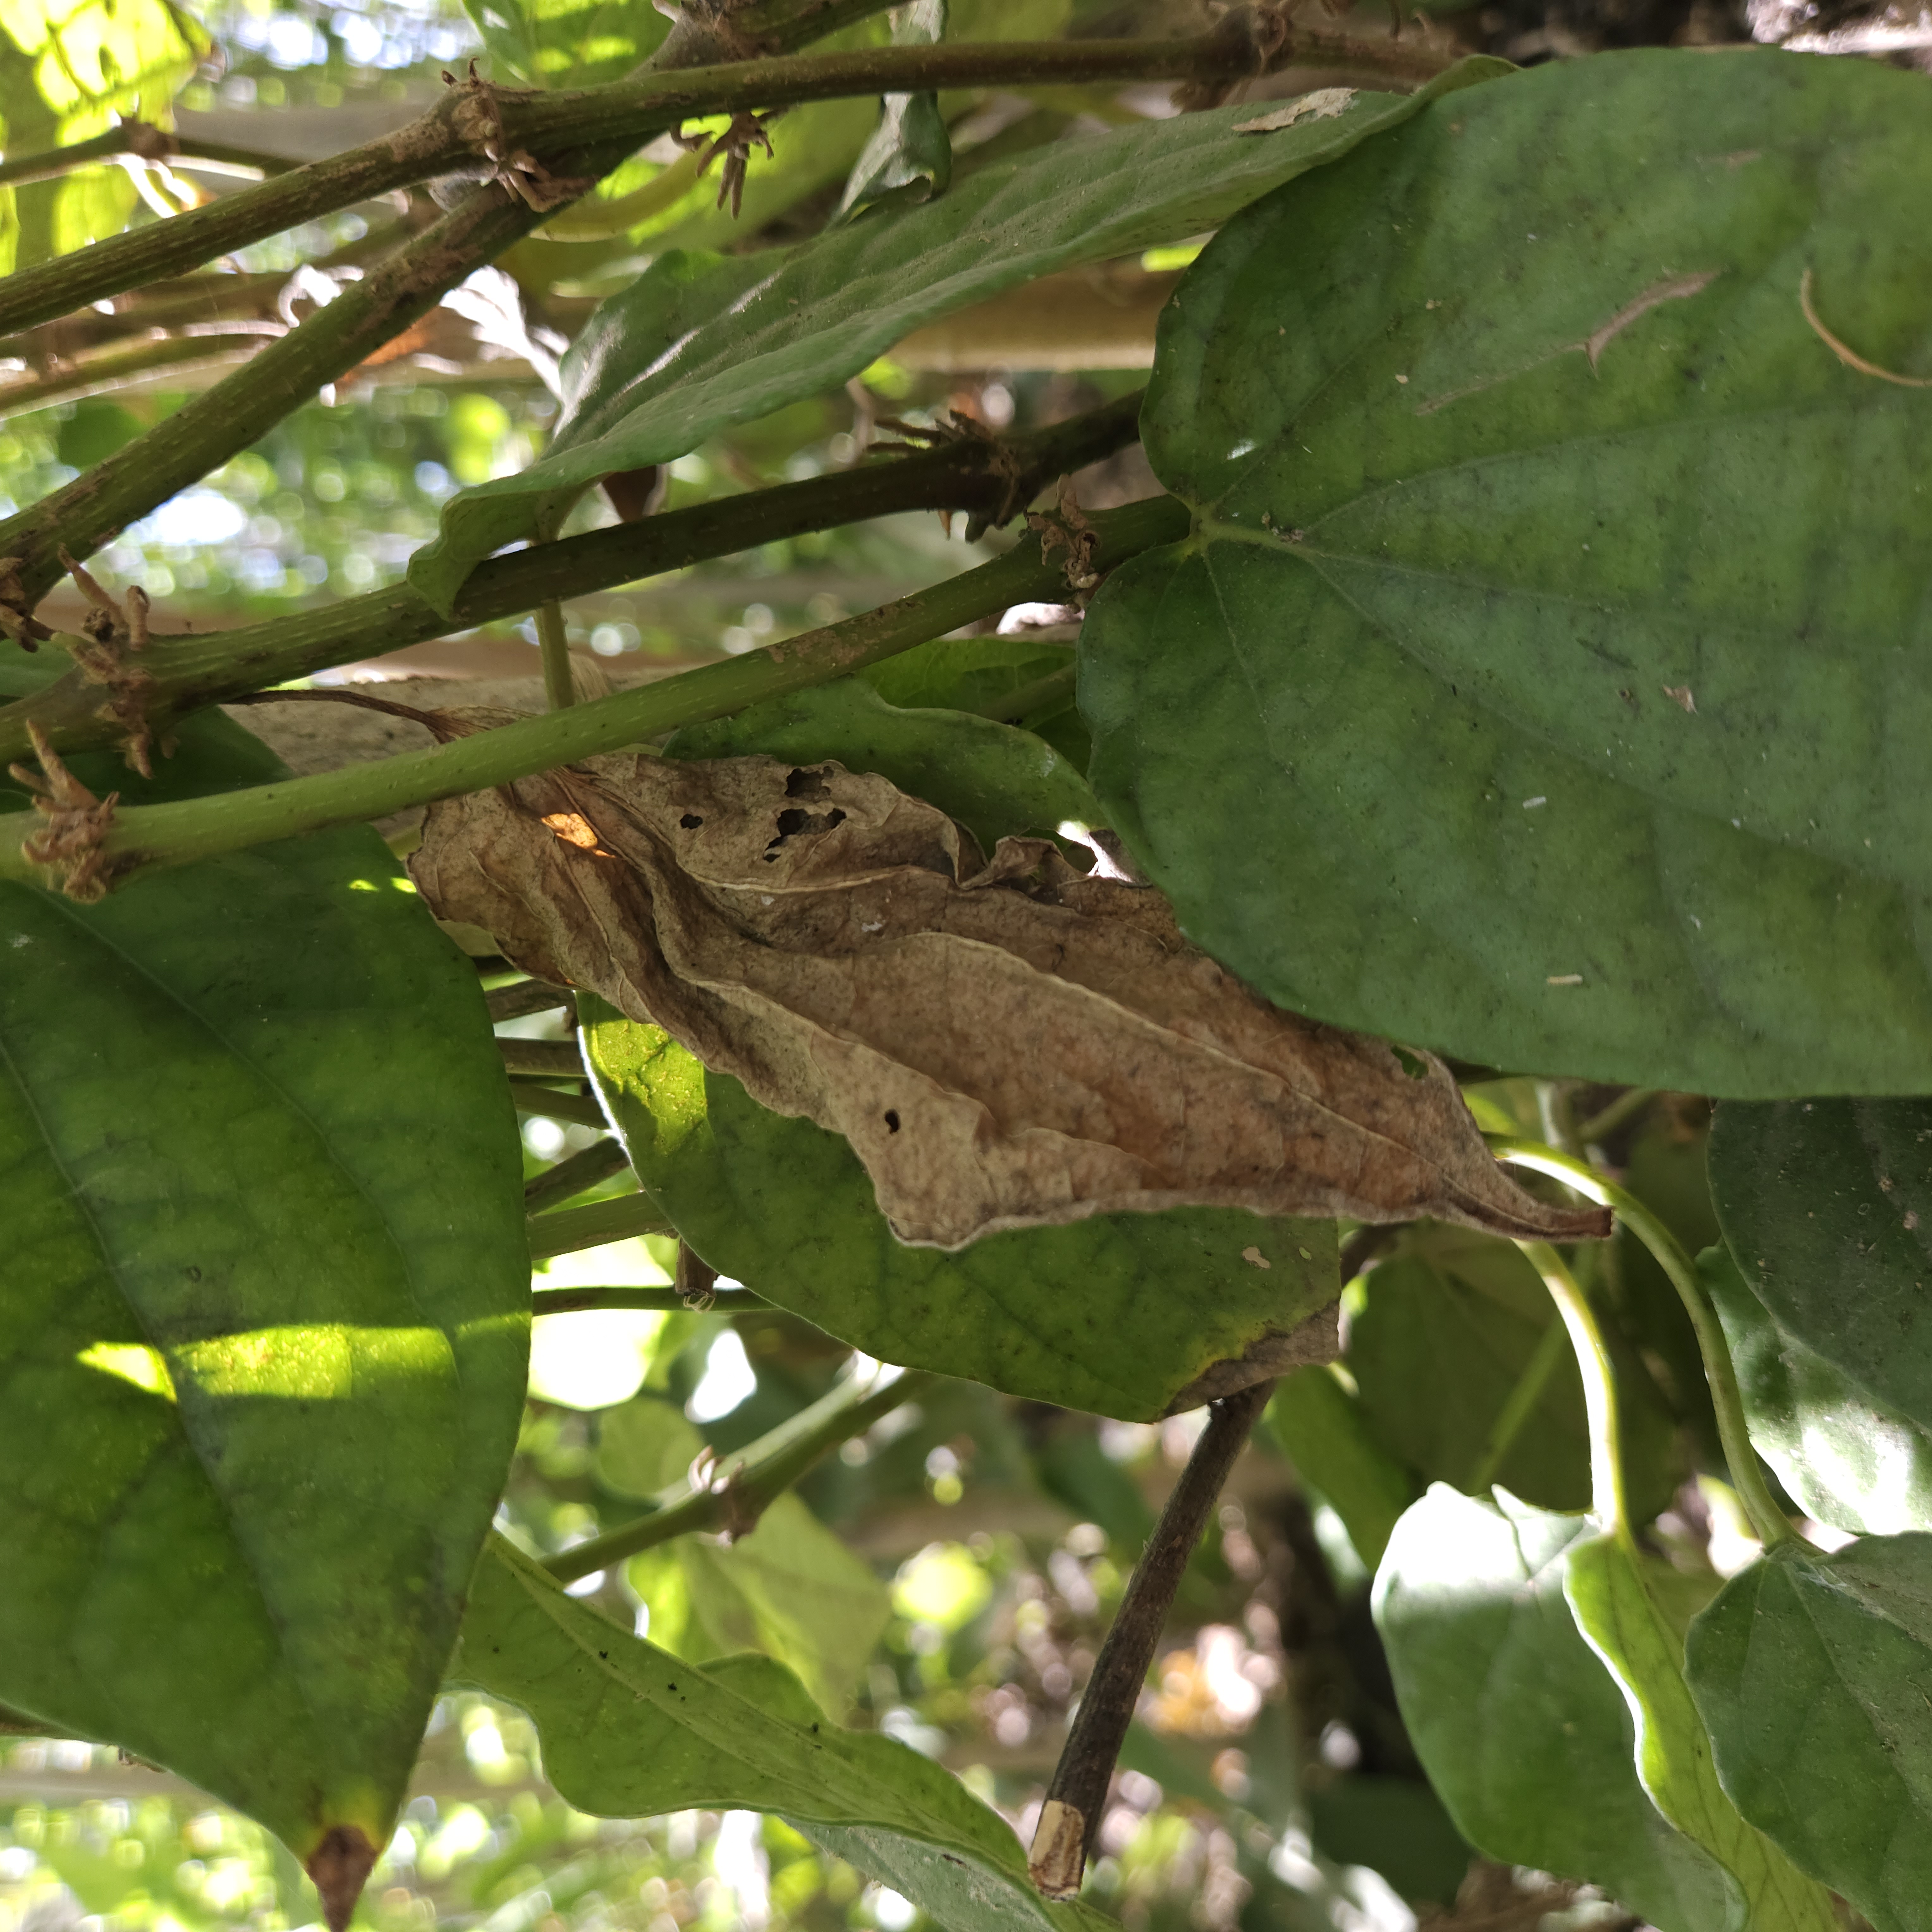
Label: Dried